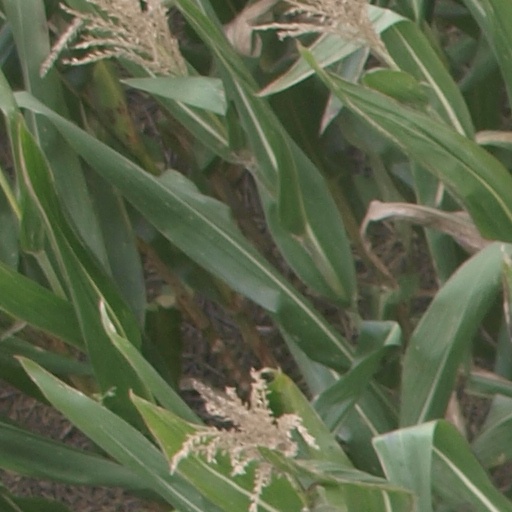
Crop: maize; corn